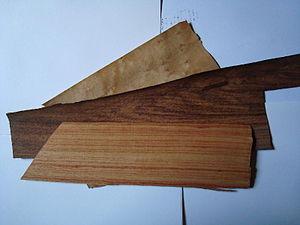
En menuiserie et ébénisterie, le placage est l'application de feuilles de bois collées en revêtement sur un assemblage de menuiserie. Dans un sens restreint pour un meuble donné, le placage est l'ensemble des feuilles qu'il comporte.